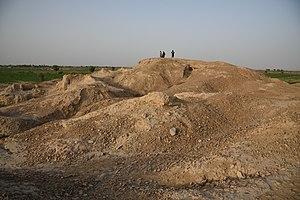
Le VIIᵉ millénaire av. J.-C. couvre la période allant de l’an 7000 av. J.-C. à l’an 6001 av. J.-C. compris.